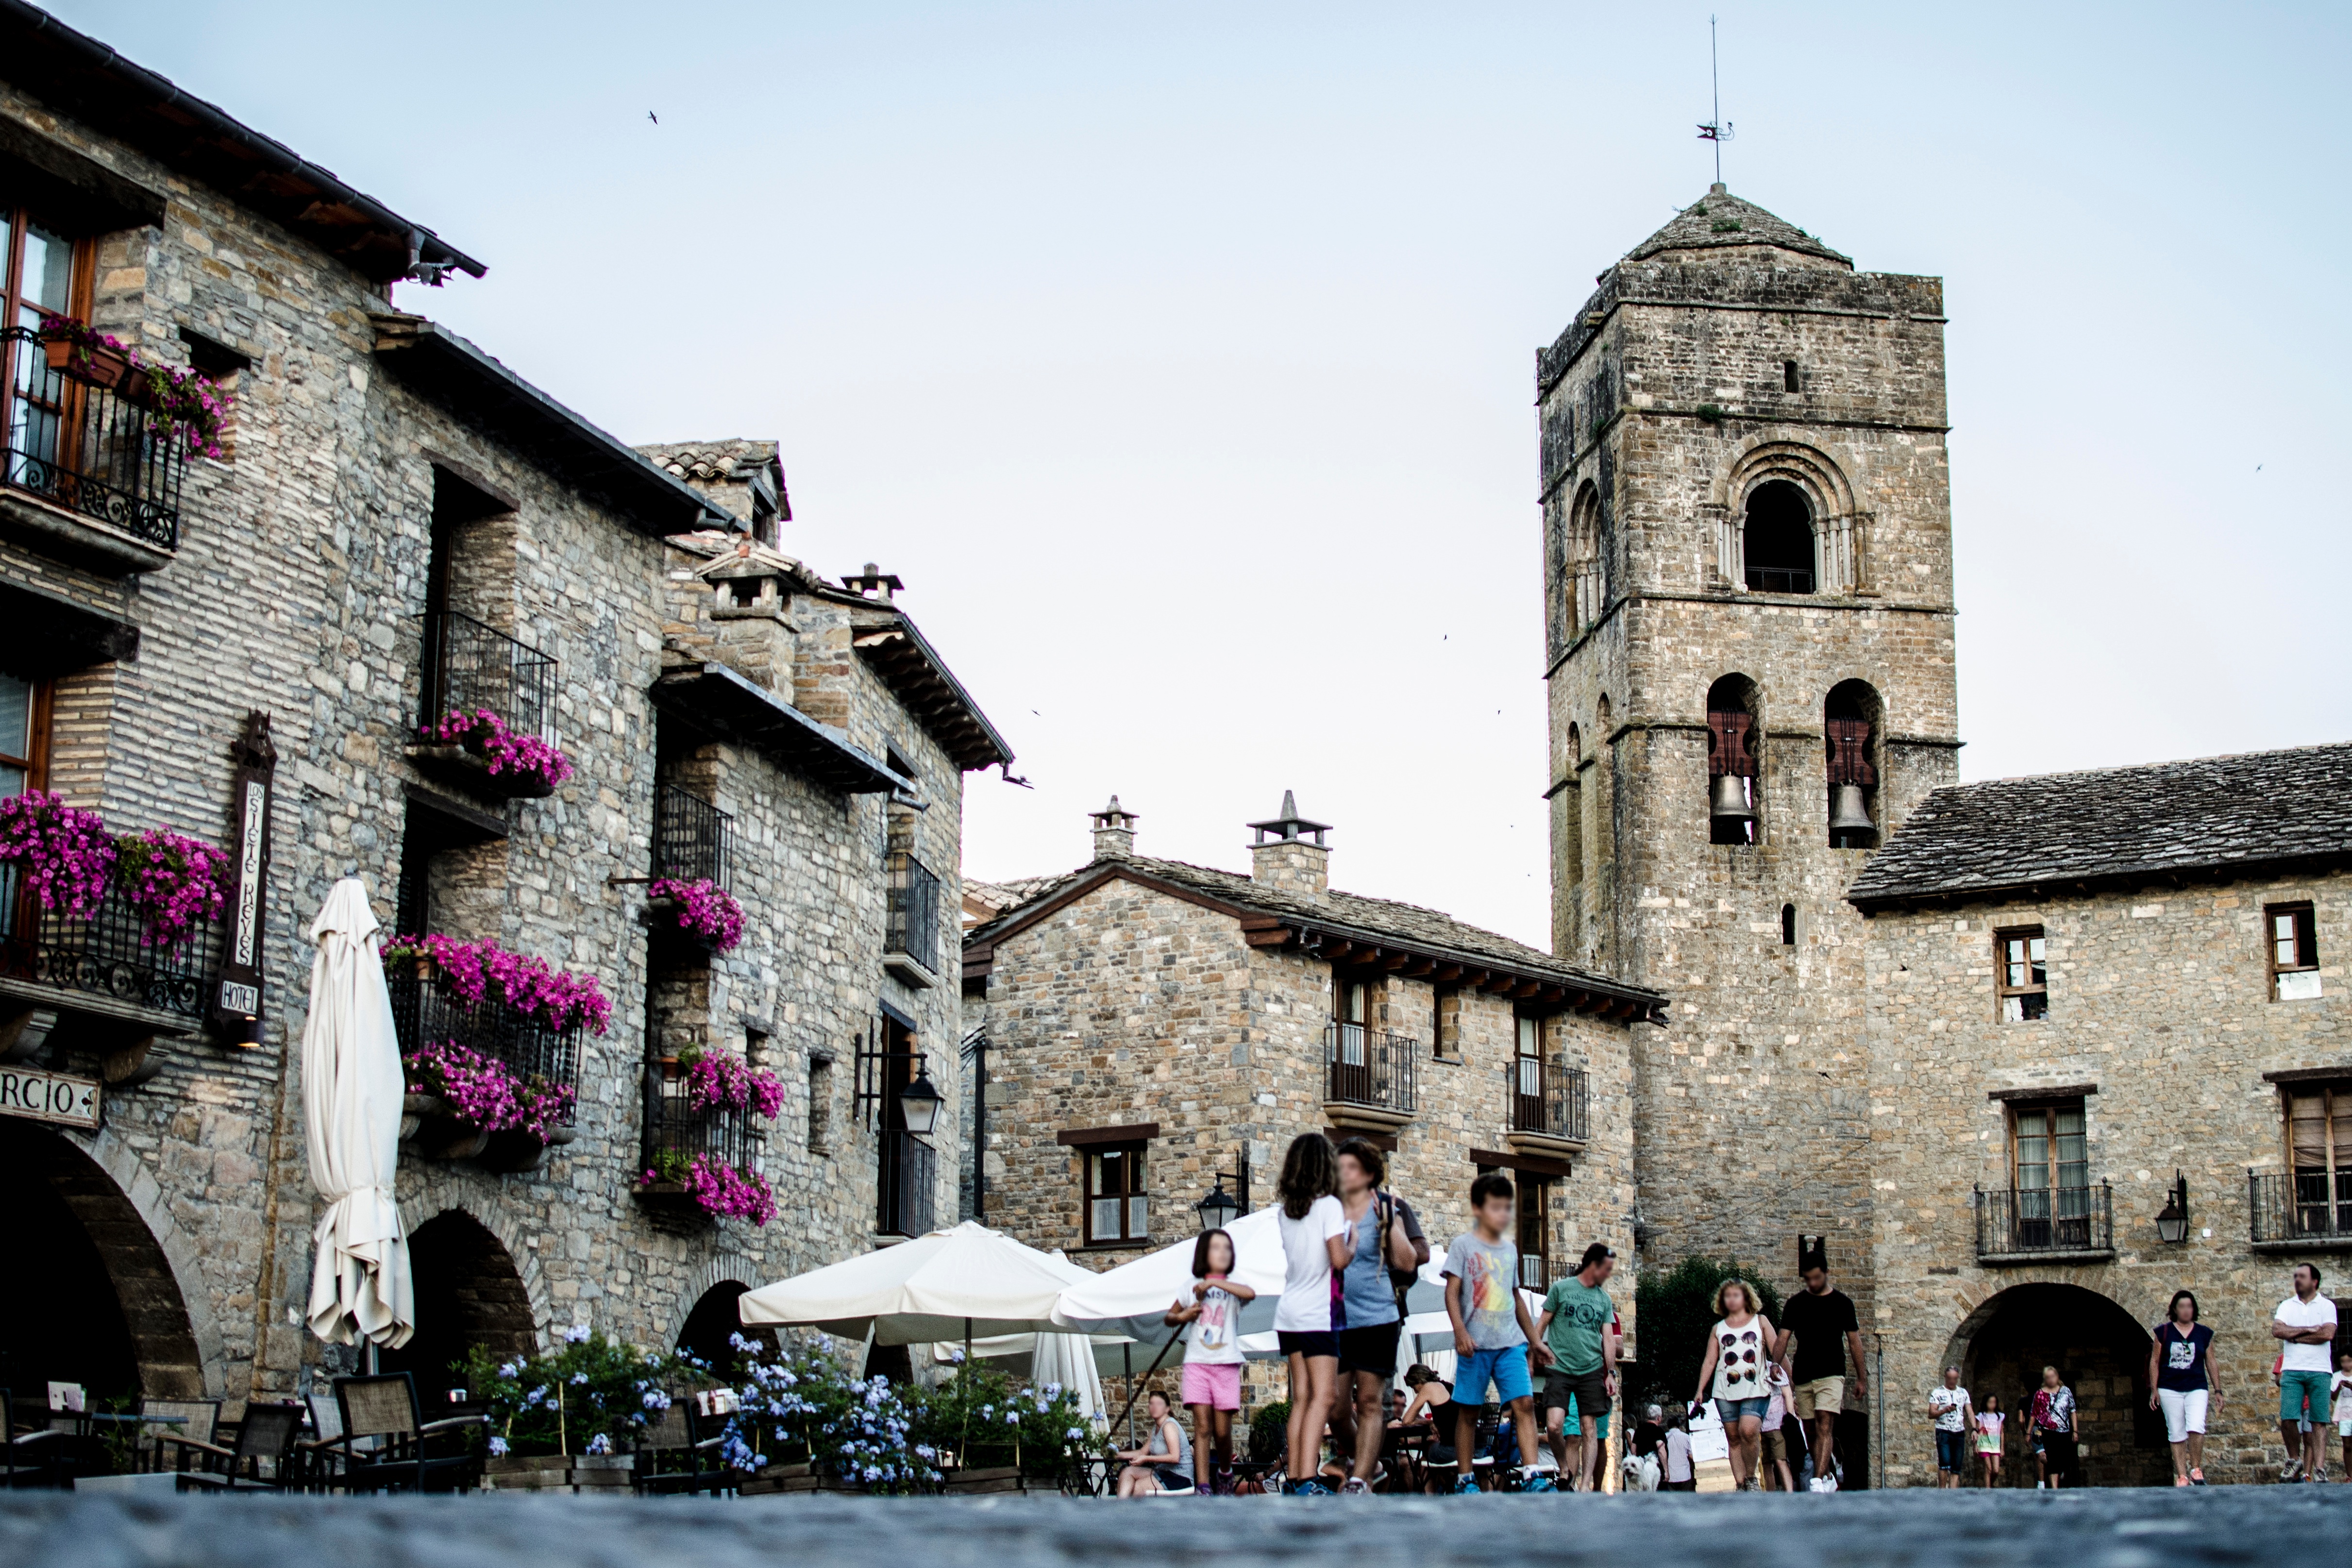
town, village, church, tourism, place of worship, middle ages, human settlement